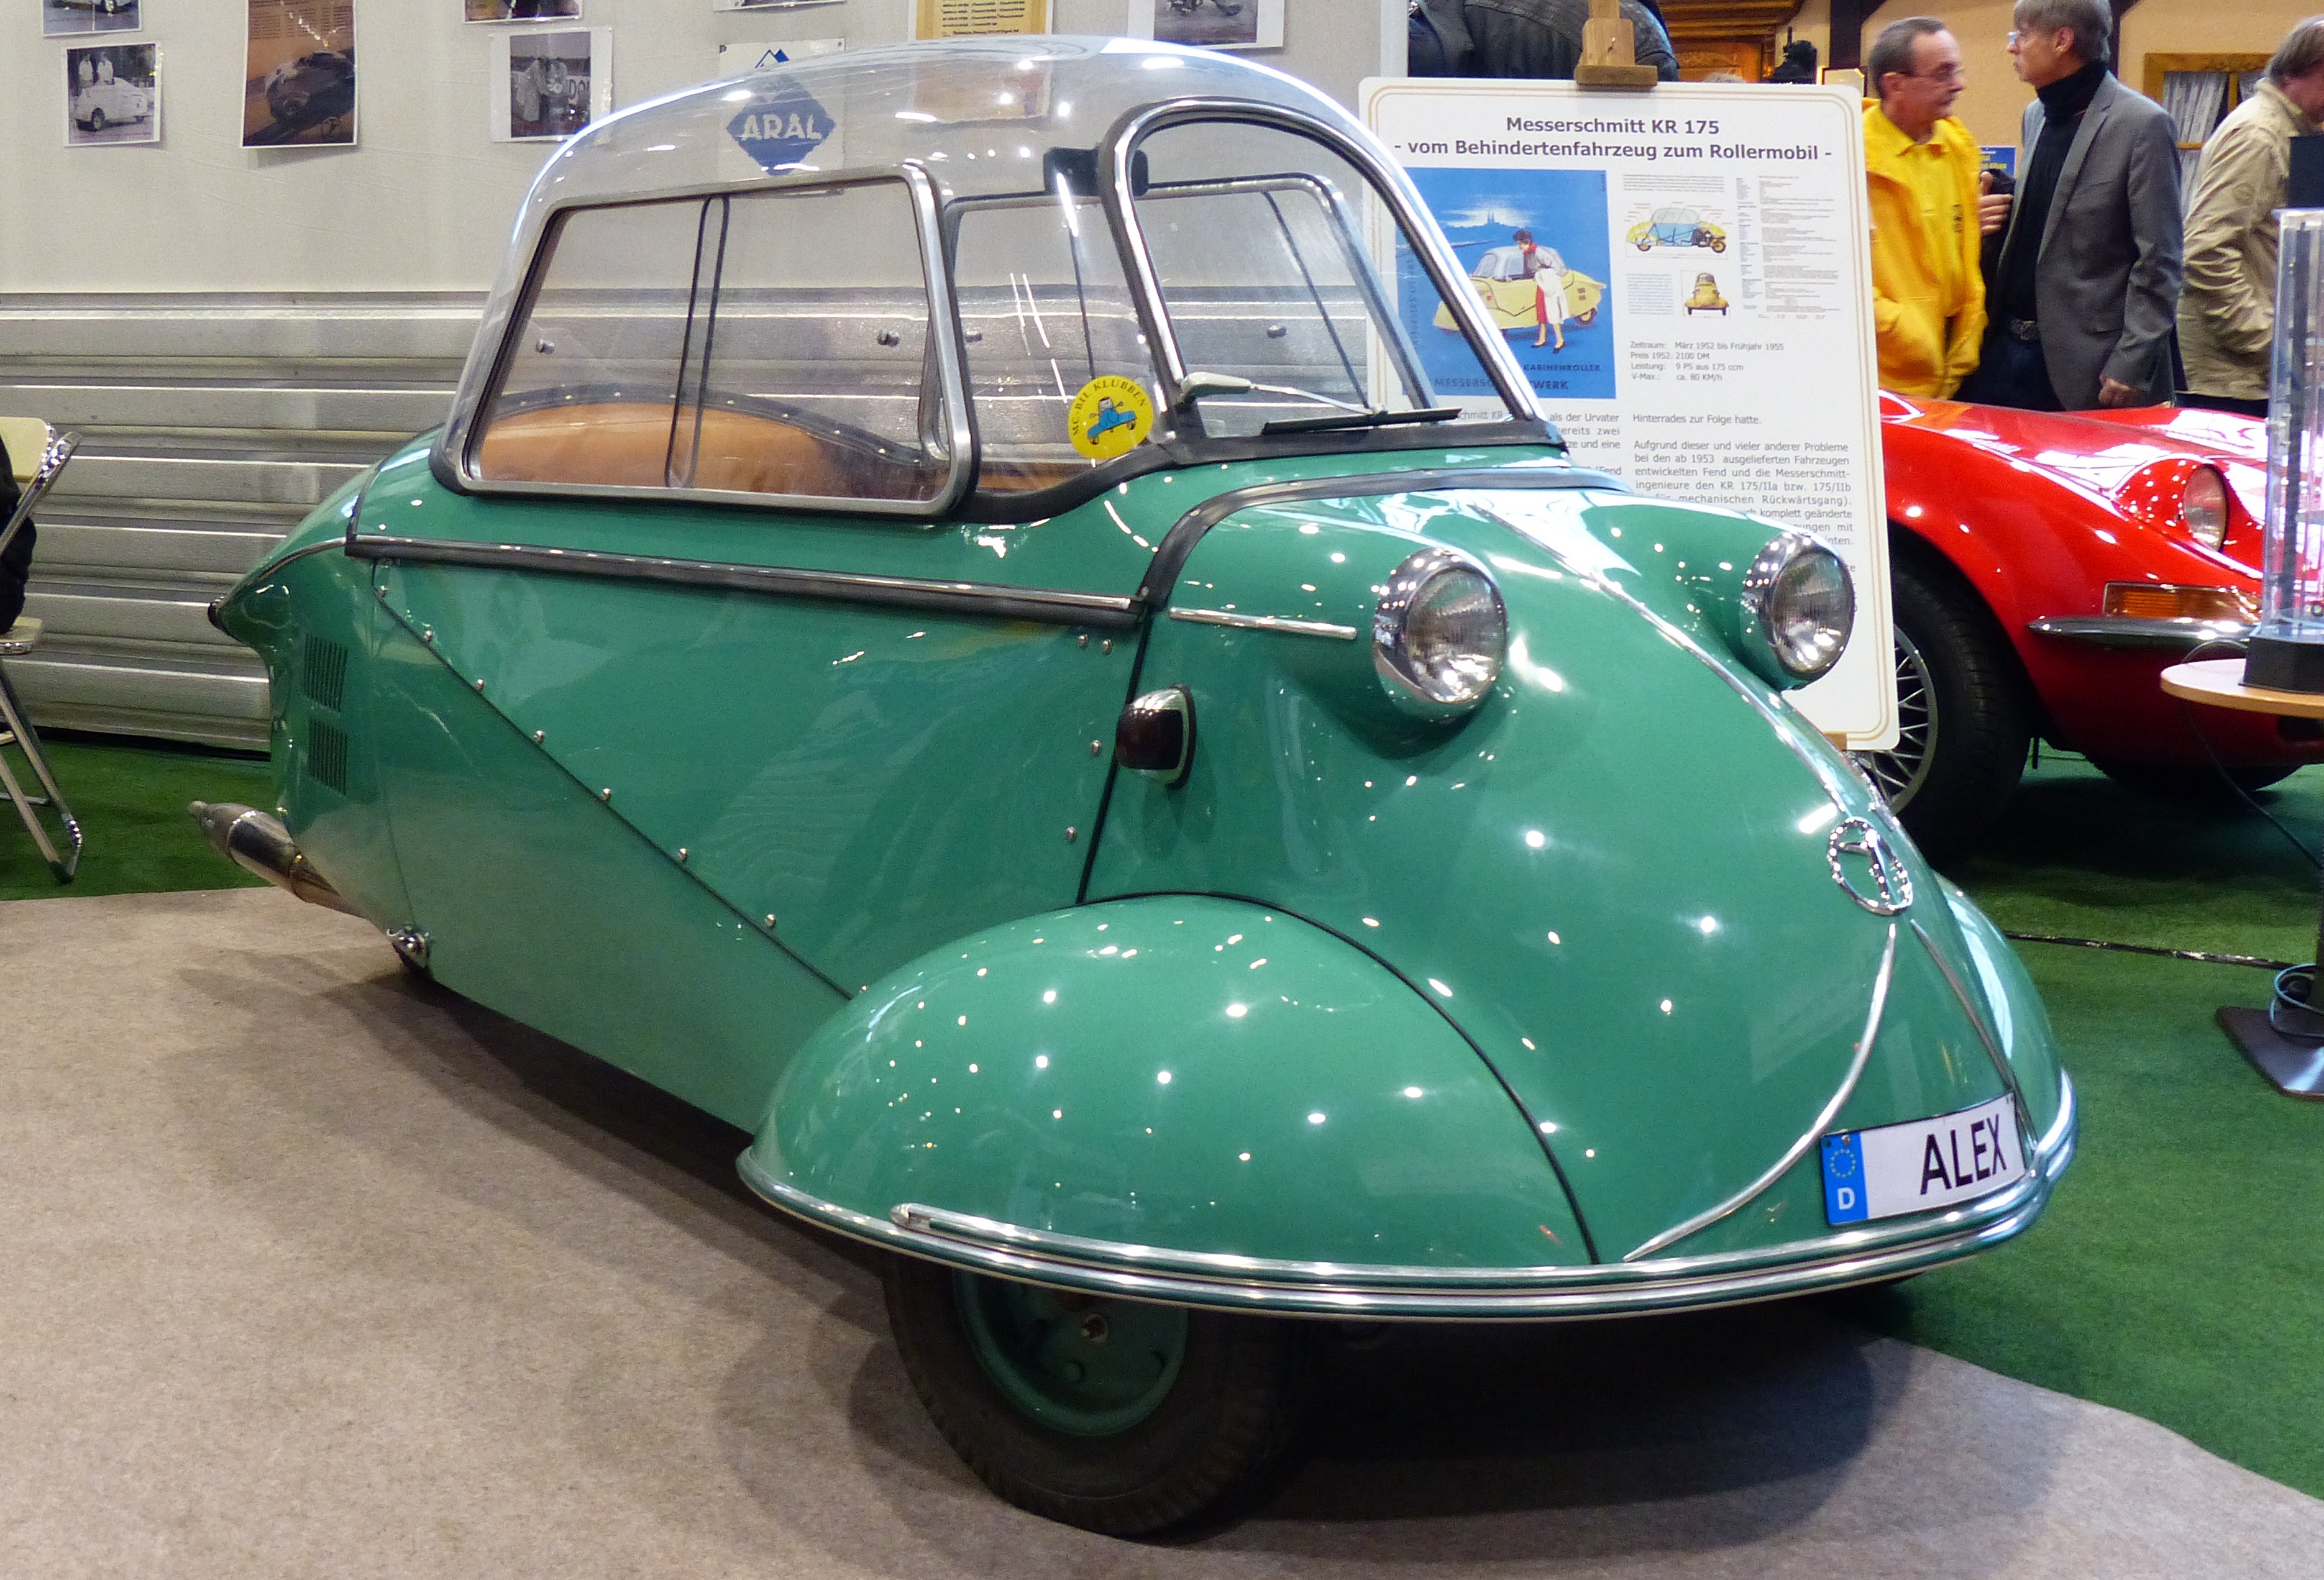
car, vehicle, auto, classic car, motor vehicle, vintage car, sedan, oldtimer, classic, convertible, exhibition, fair, historically, old cars, antique car, land vehicle, volkswagen beetle, automobile make, automotive design, mid size car, subcompact car